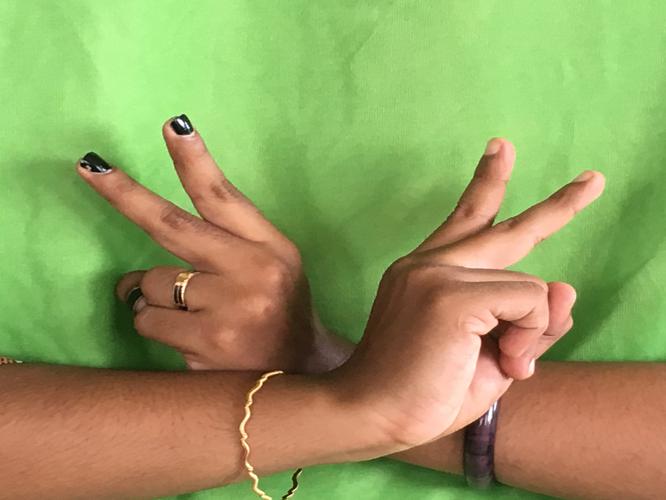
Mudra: Kartariswastika
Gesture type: double_hand